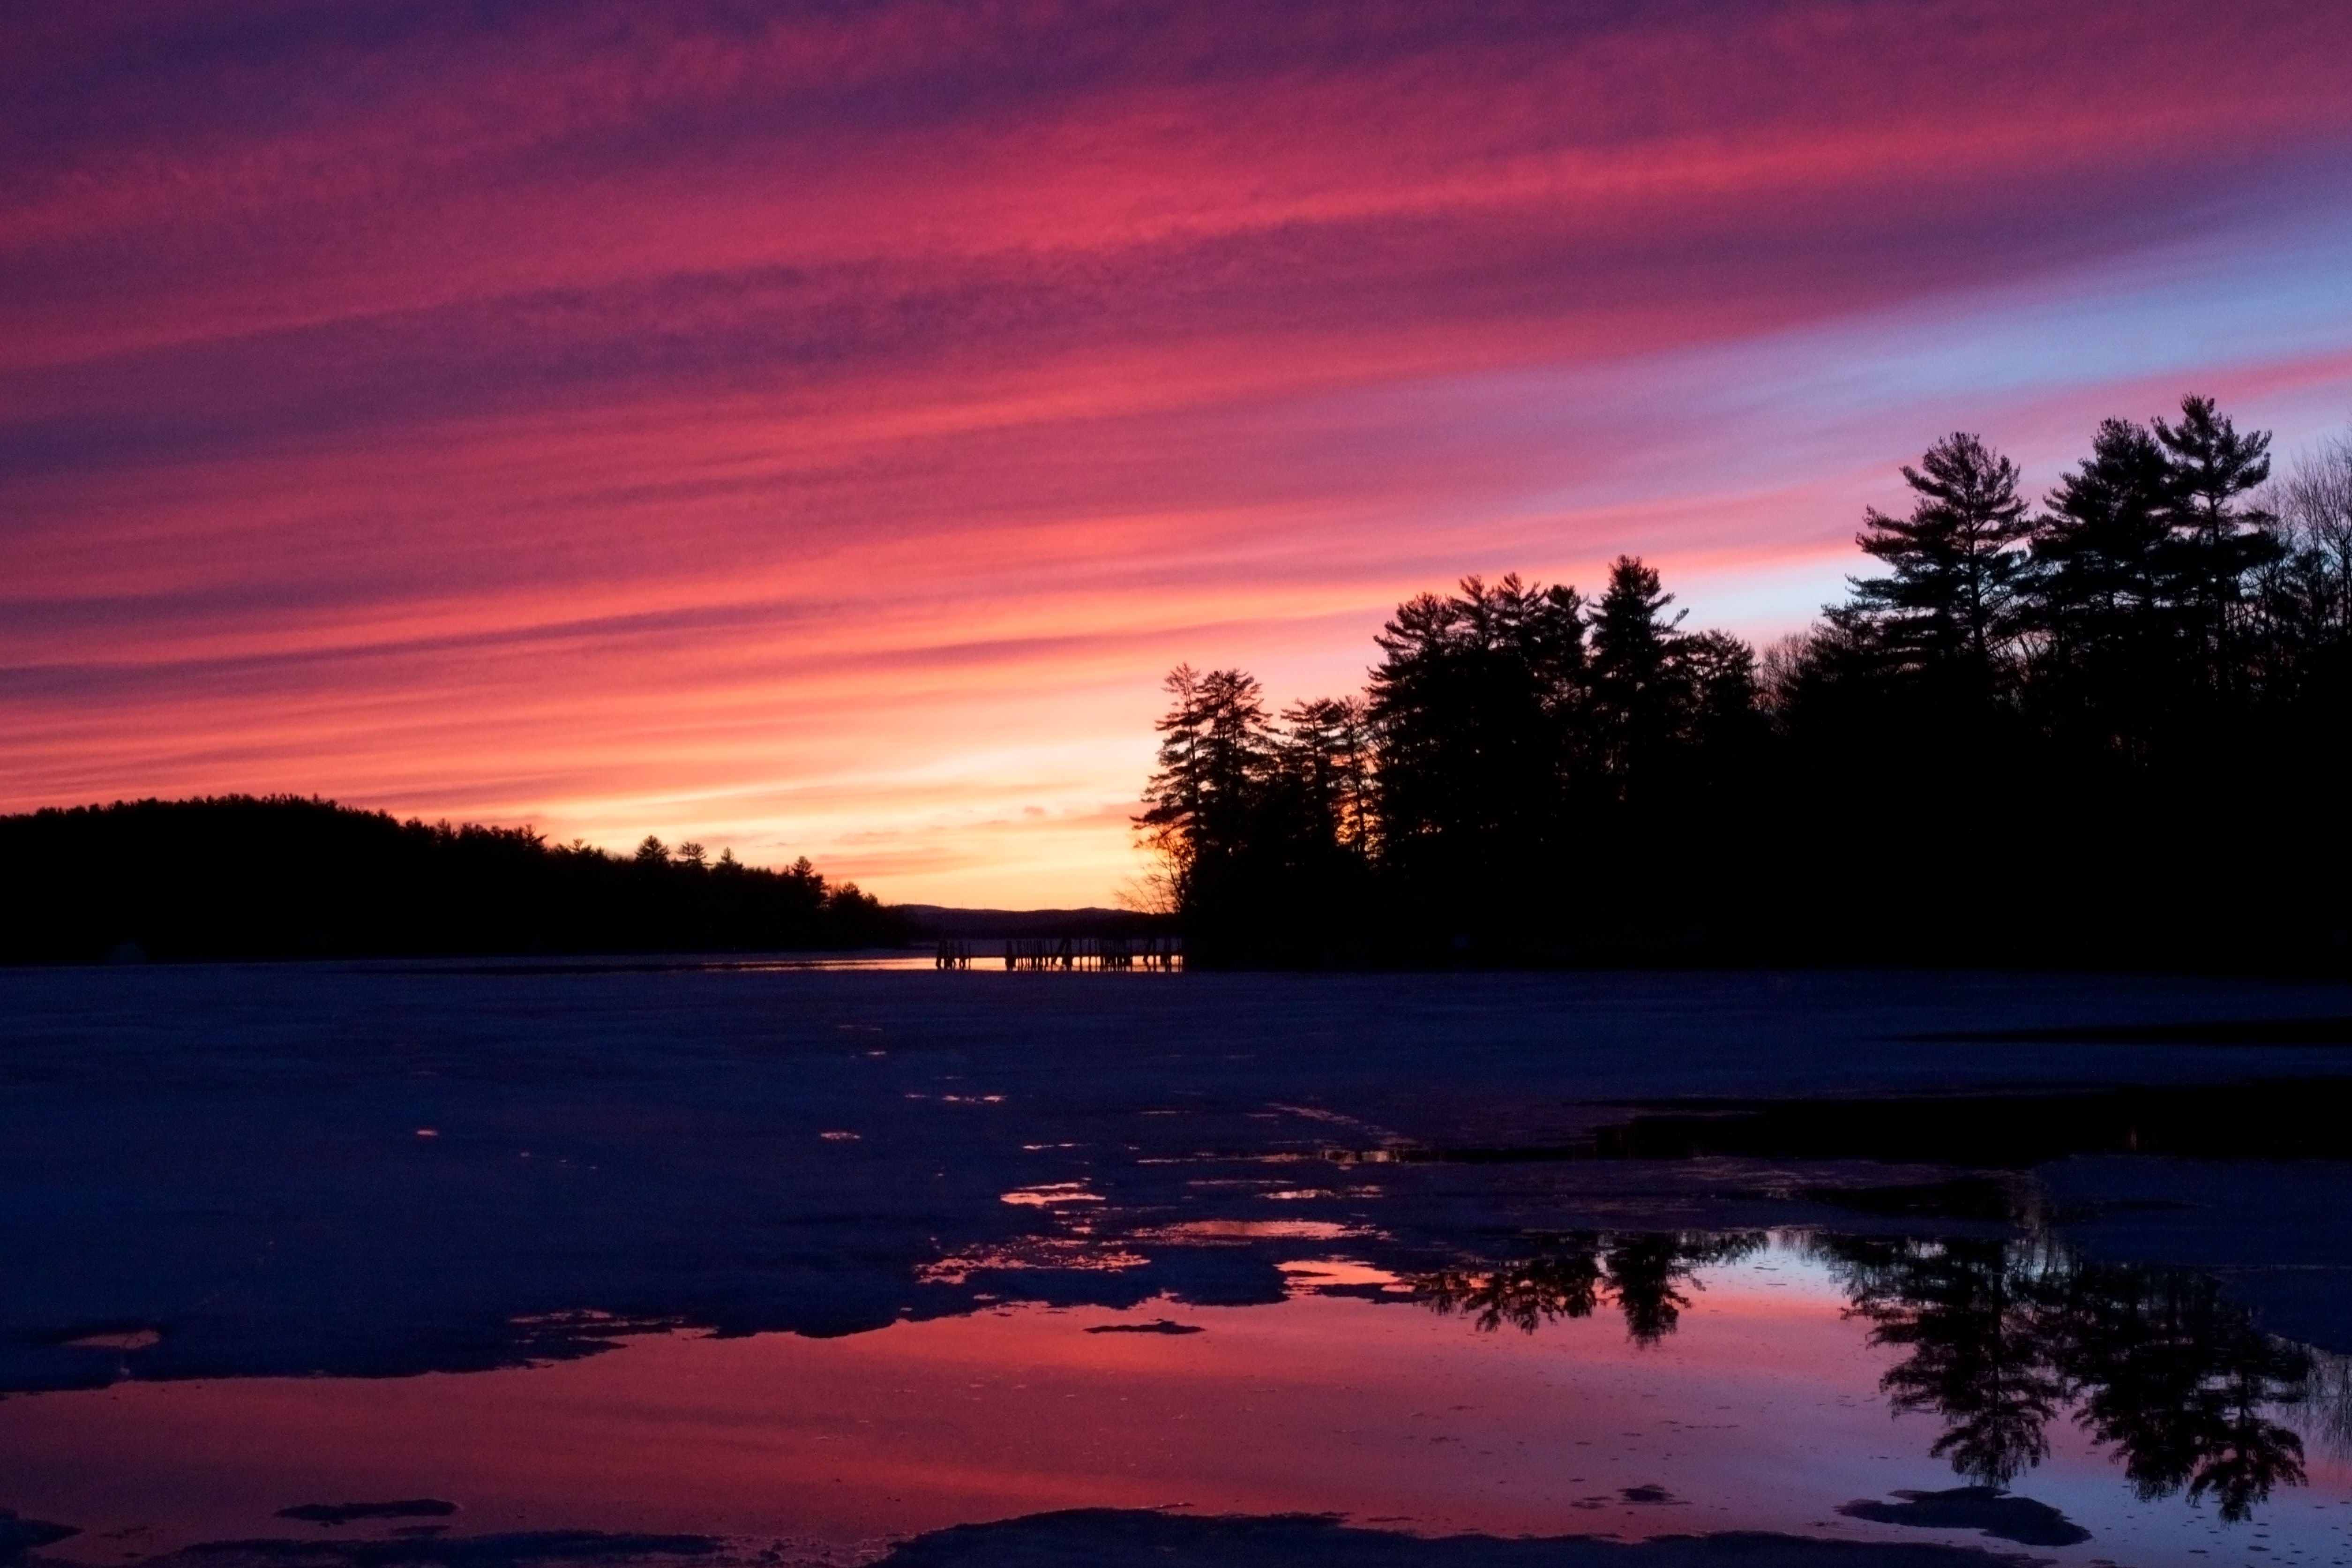
sky, nature, water, red sky at morning, afterglow, horizon, natural landscape, sunset, reflection, cloud, evening, sunrise, dusk, morning, lake, atmospheric phenomenon, tree, purple, dawn, pink, calm, atmosphere, loch, river, landscape, sound, inlet, bank, sunlight, winter, reservoir, sea, ocean, plant, night